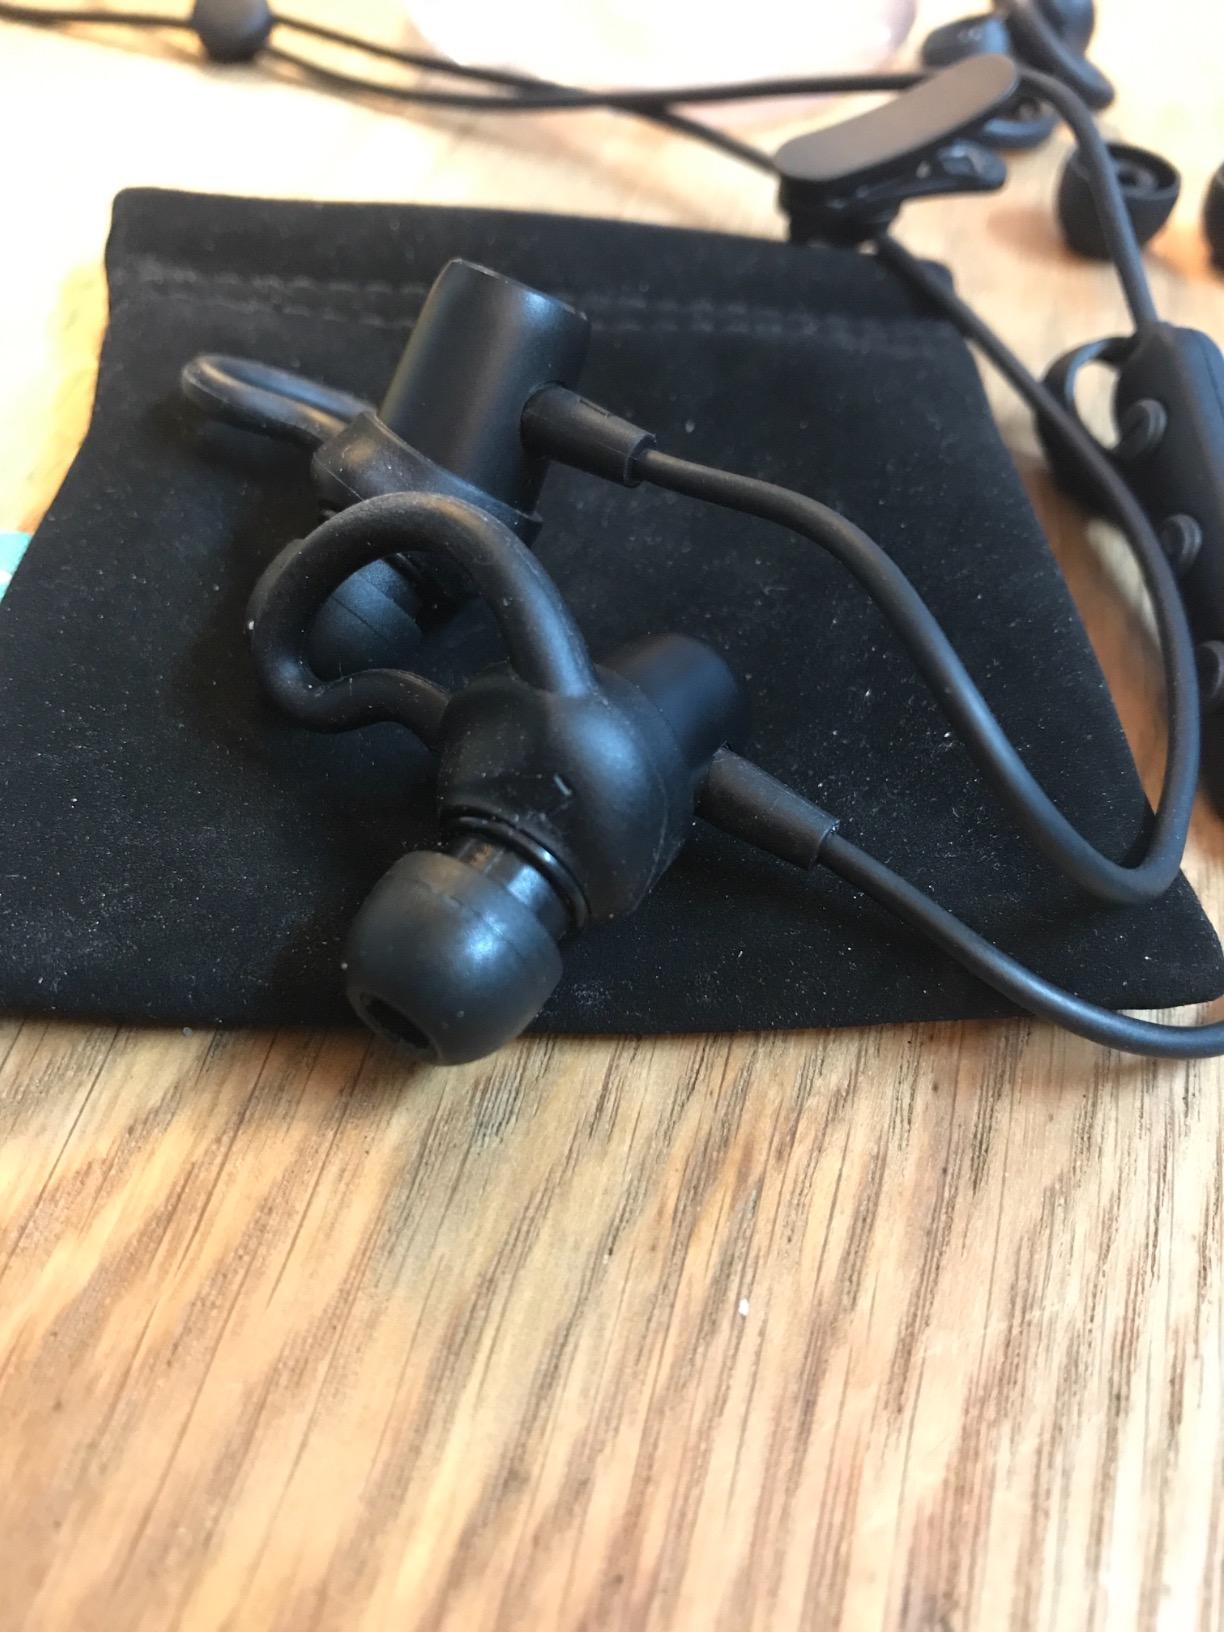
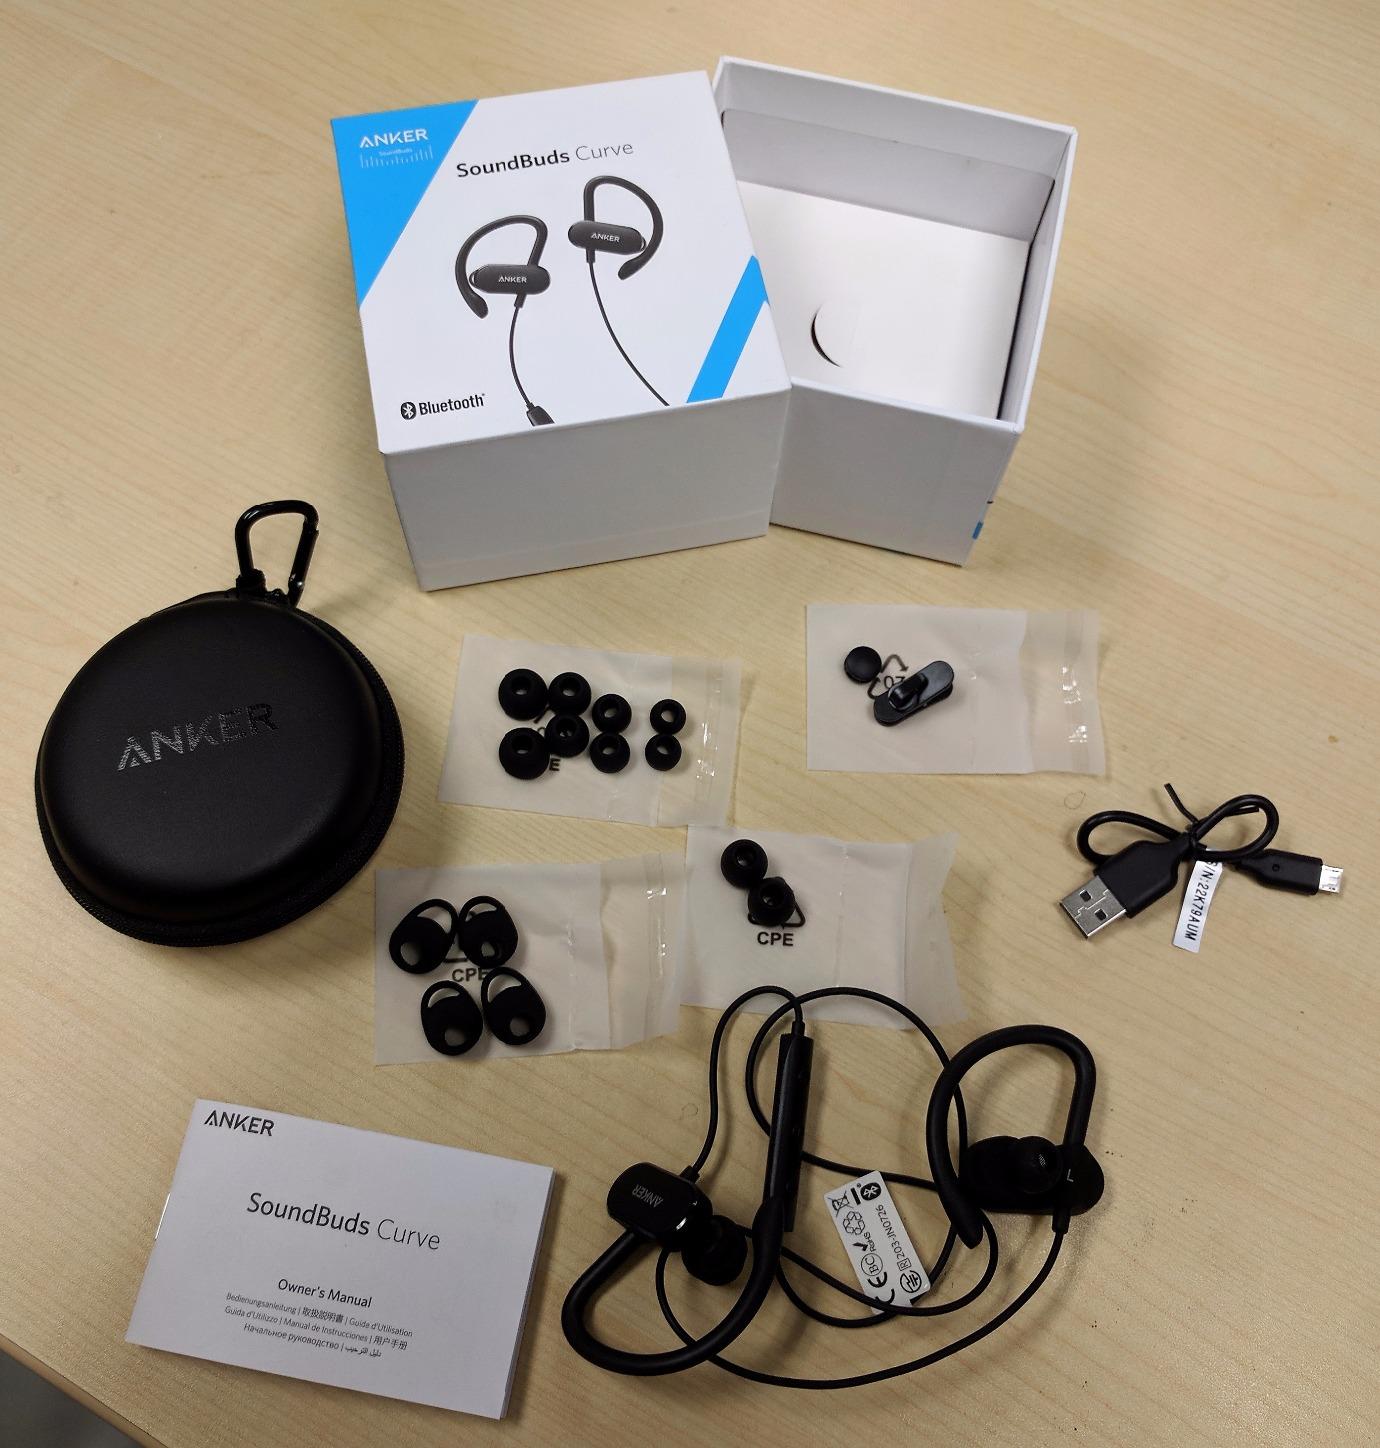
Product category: headphones
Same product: no